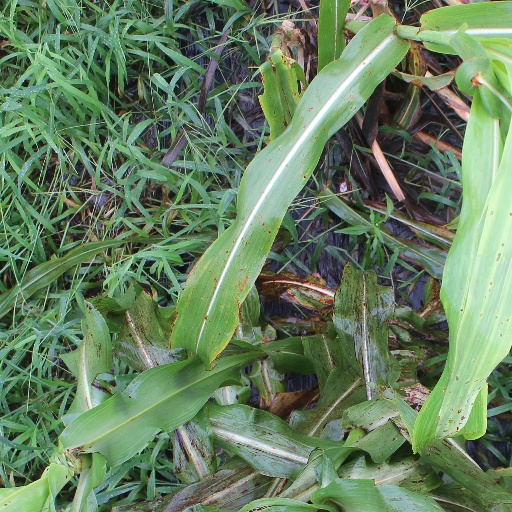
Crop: sorghum